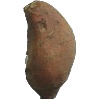
Label: Potato Sweet 1